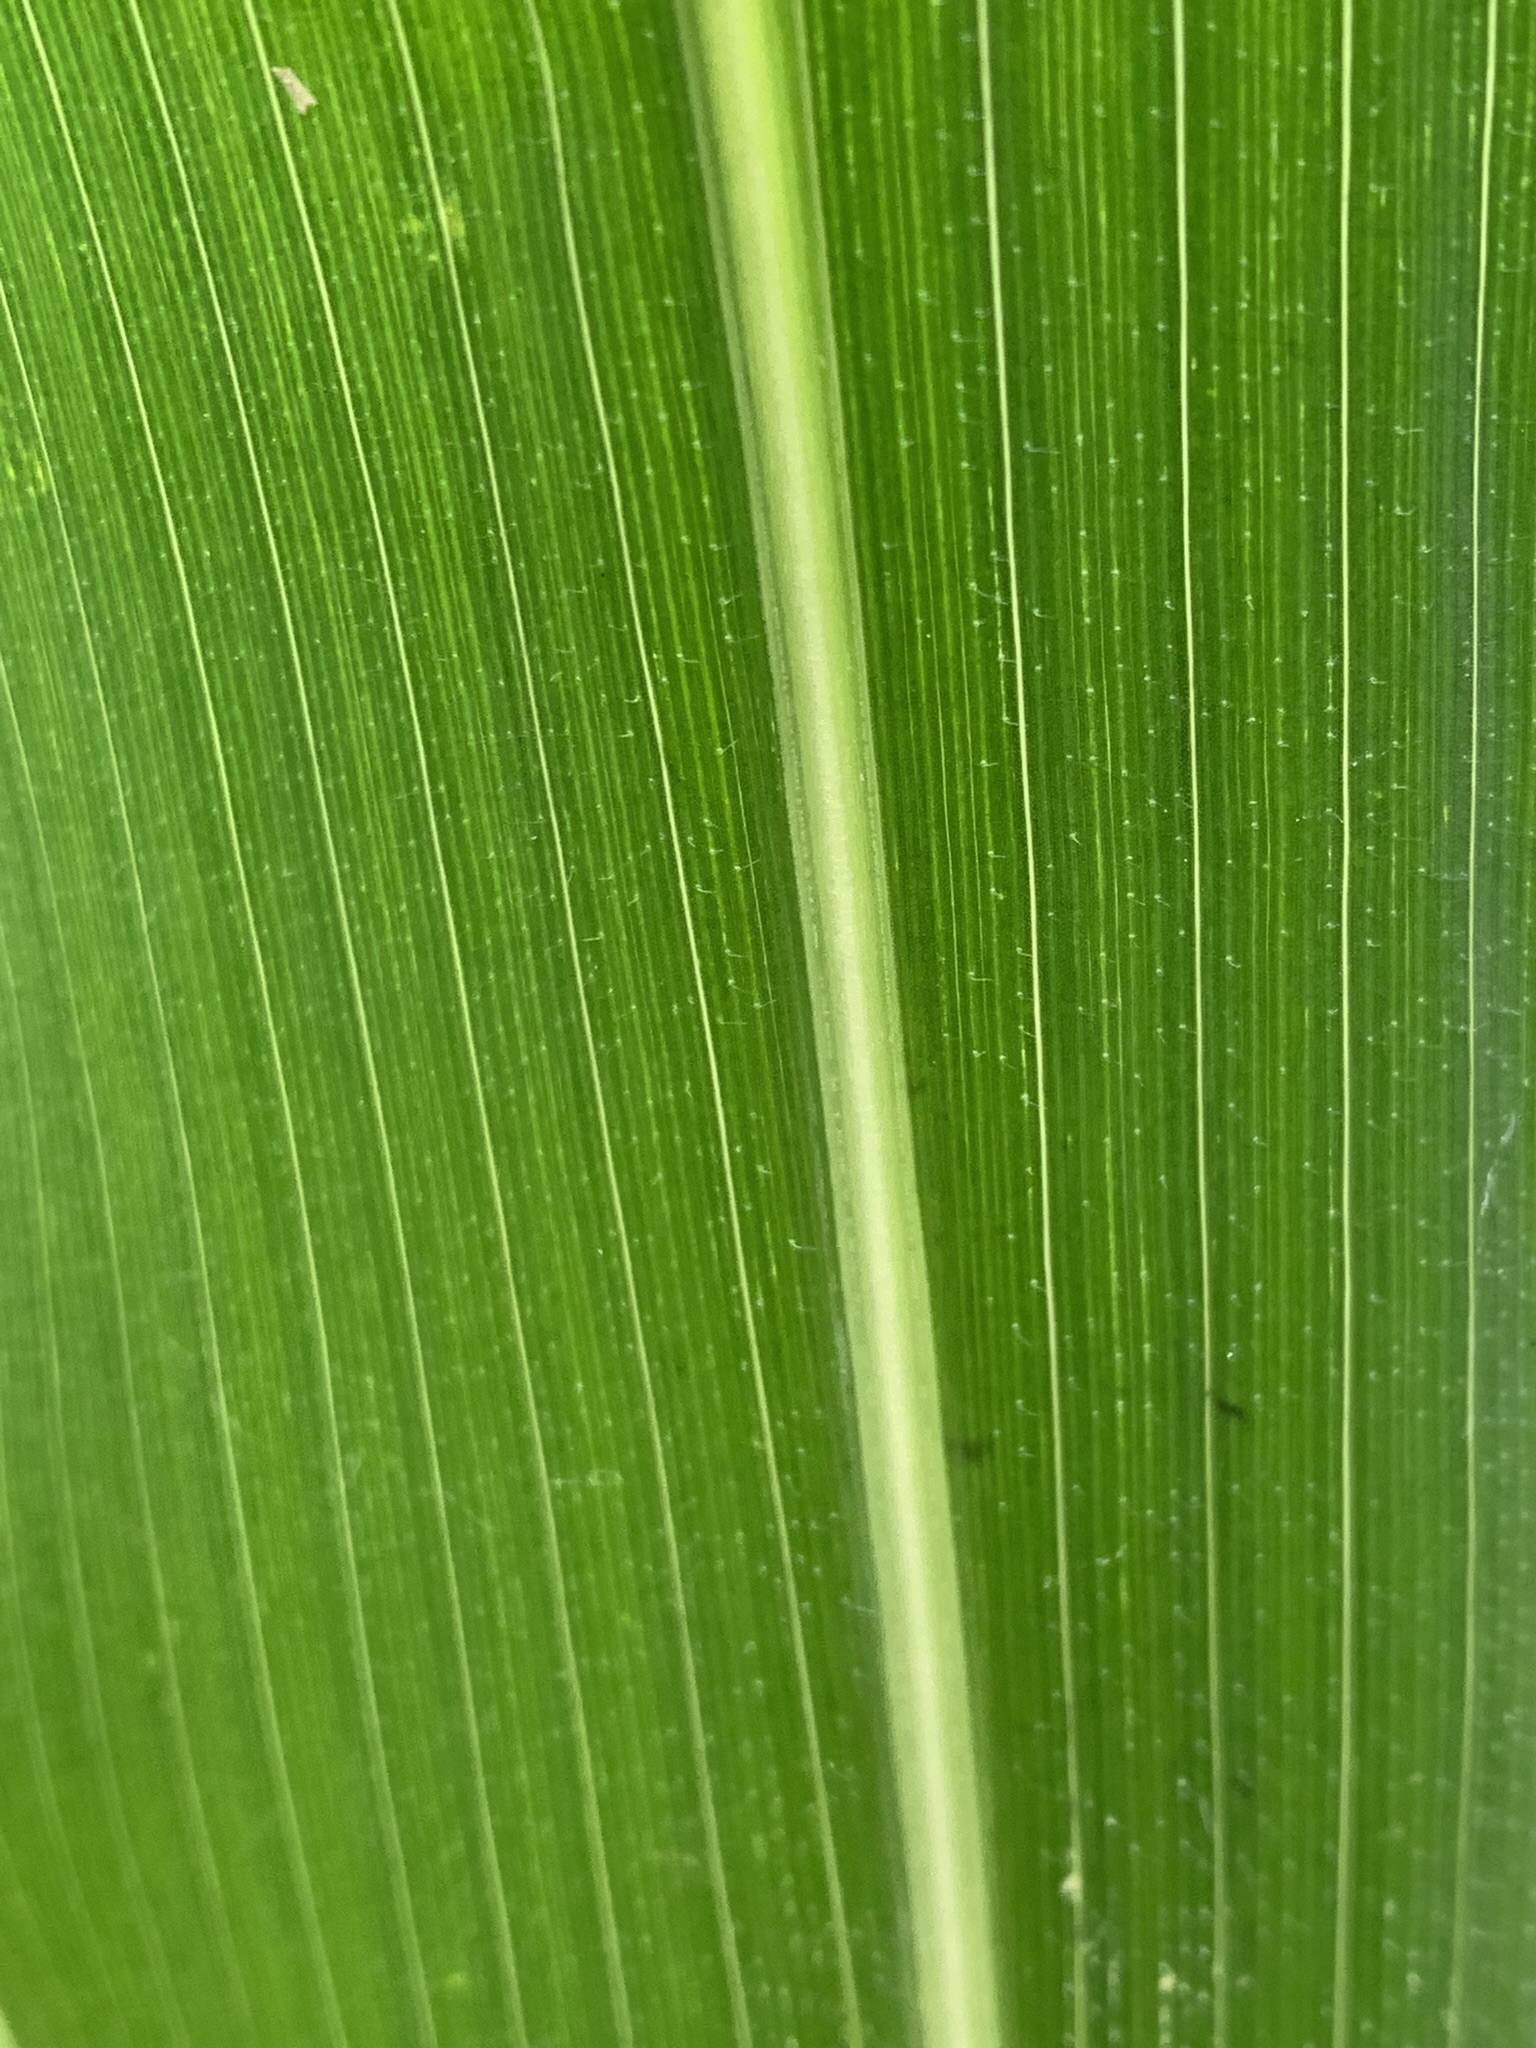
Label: Healthy